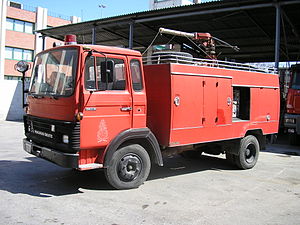
Facelift / Eksempler / Modelændring ved ændring af varemærke
Magirus-Deutz MK-serie
Et facelift er i bilbranchen optiske og/eller tekniske modifikationer på en given køretøjsmodel.